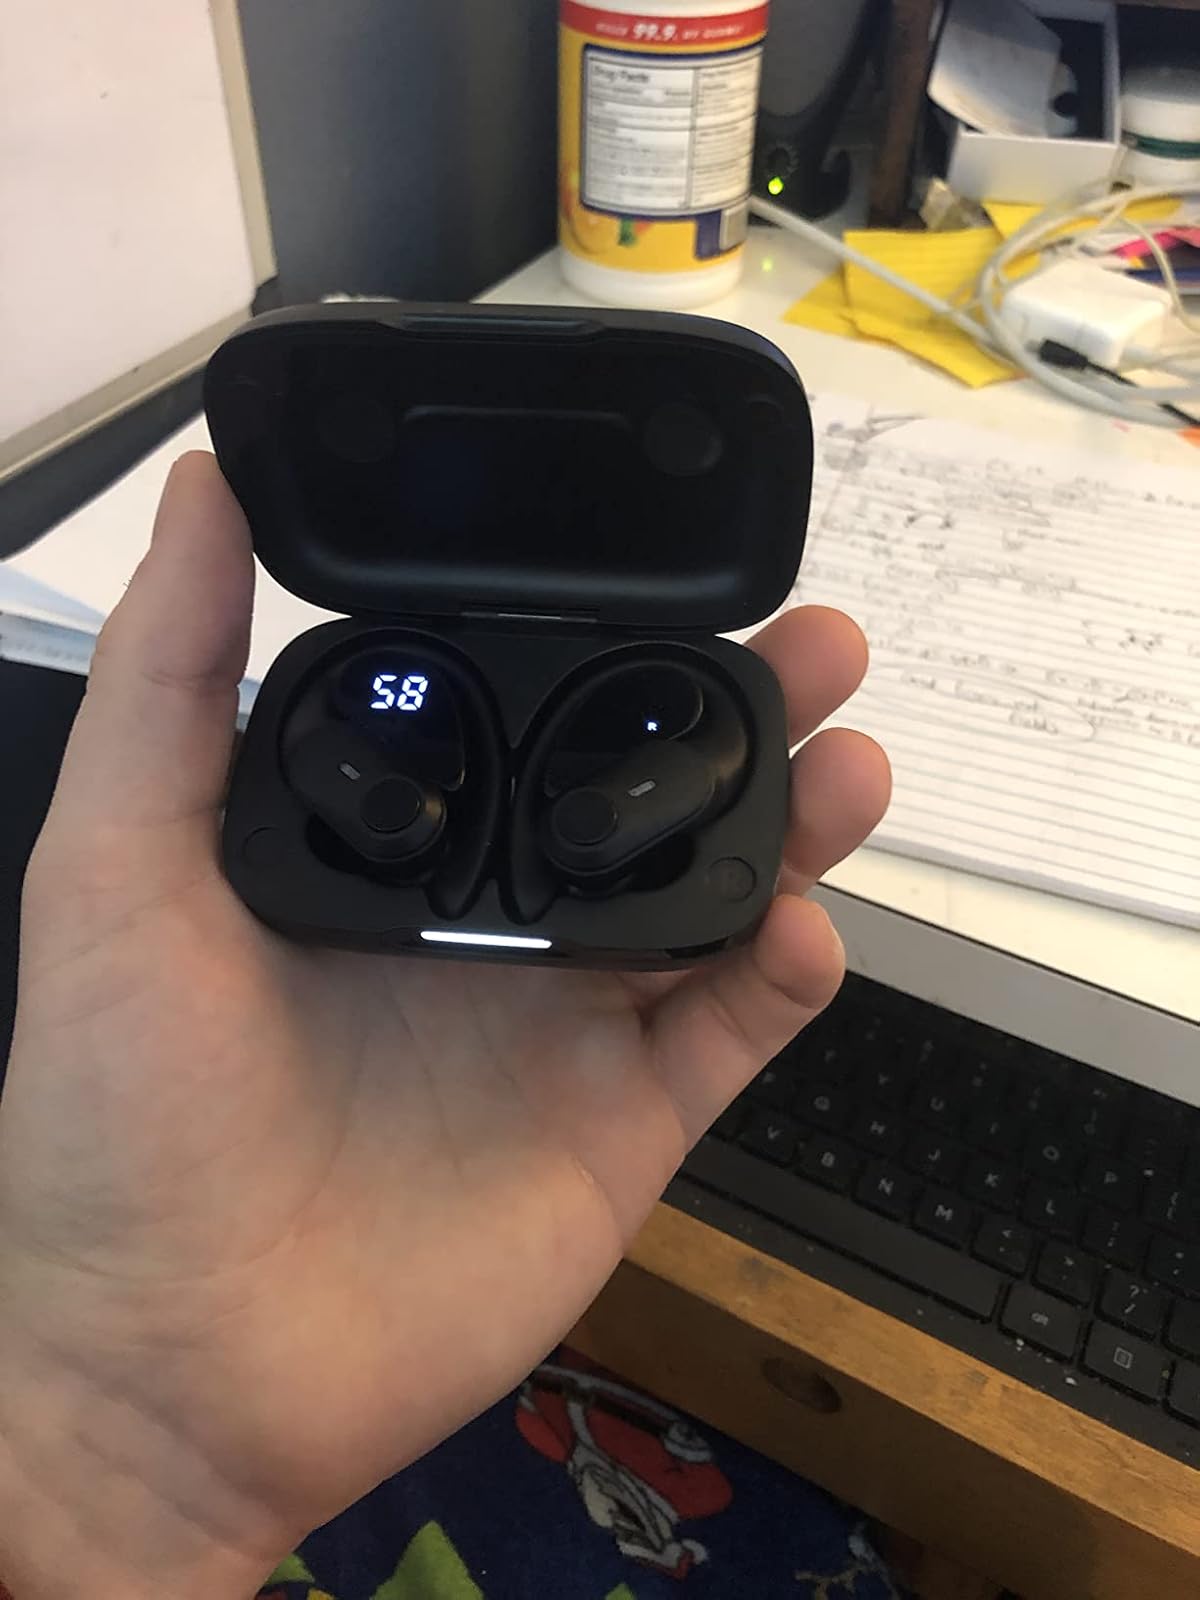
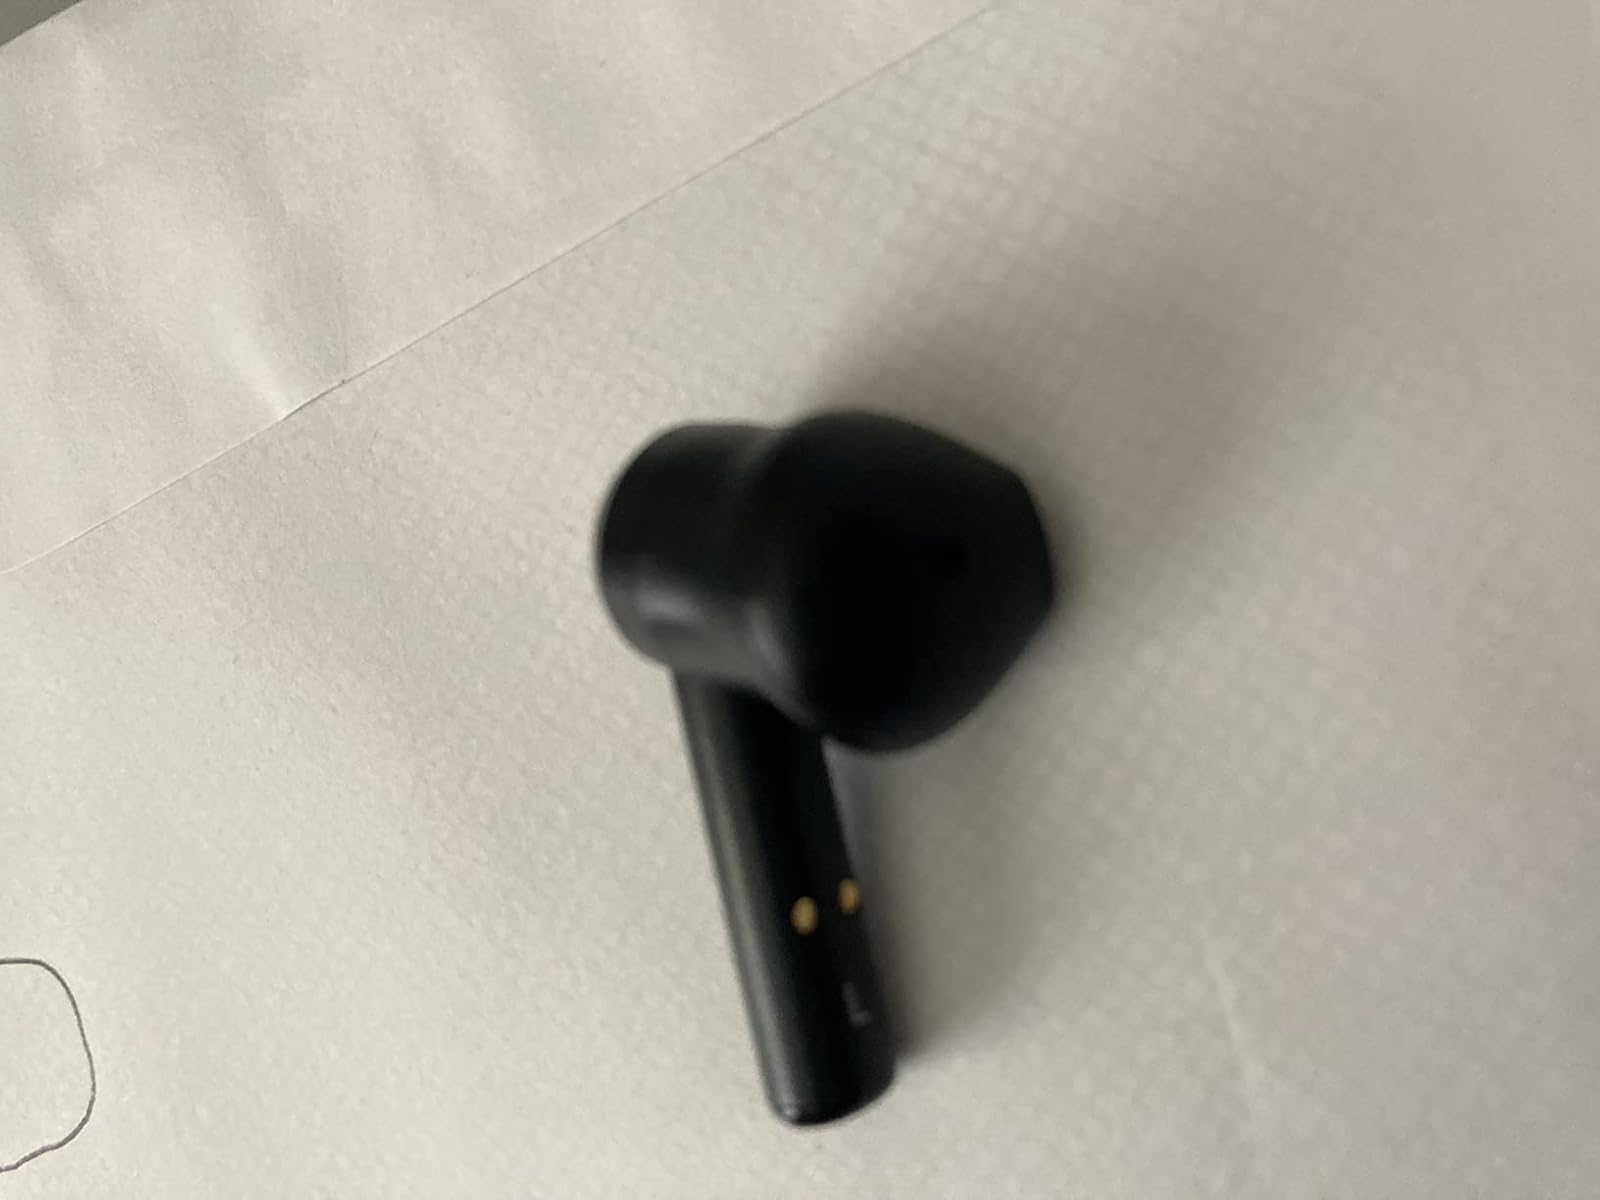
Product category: earbuds
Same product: no